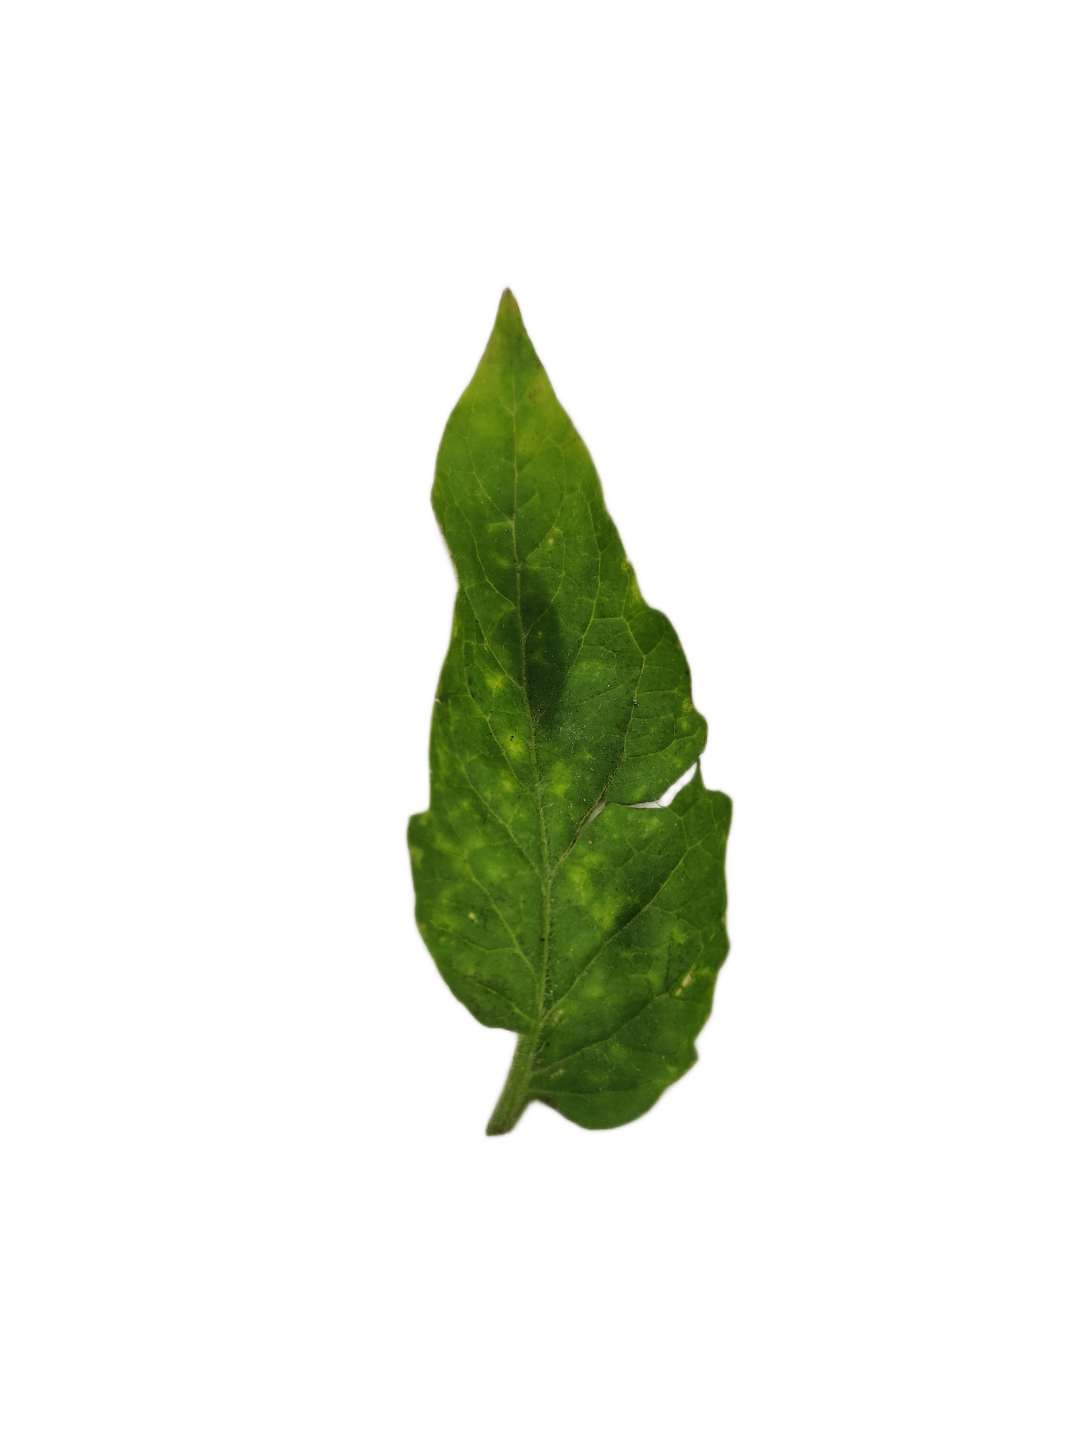
Crop: Tomato
Label: Mosaic